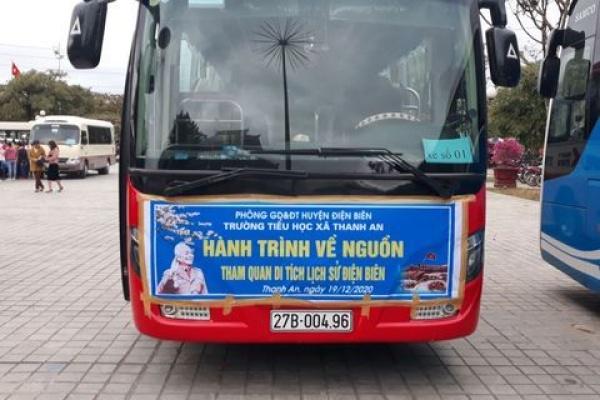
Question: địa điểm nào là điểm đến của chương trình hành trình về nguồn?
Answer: di tích lịch sử điện biên là điểm đến của chương trình